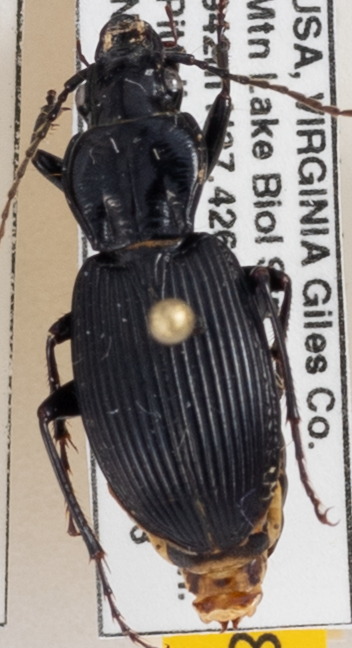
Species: Pterostichus lachrymosus
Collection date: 2019-08-13
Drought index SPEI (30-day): -0.03
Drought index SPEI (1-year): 1.69
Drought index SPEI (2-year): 1.69